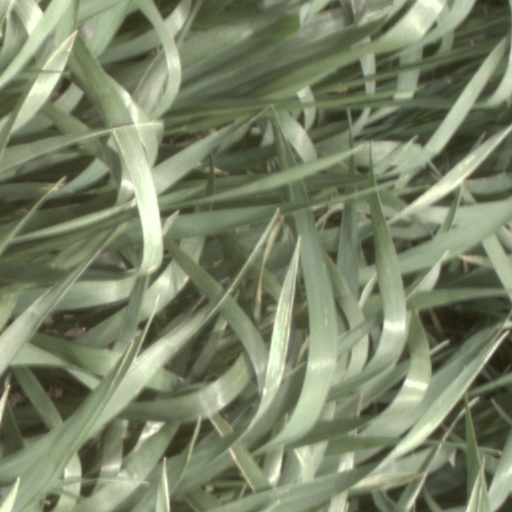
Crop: wheat